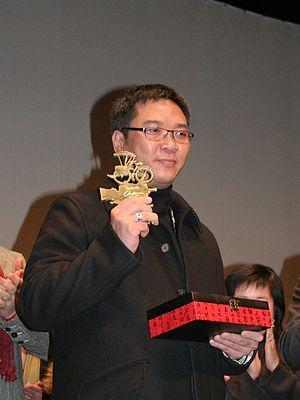
Le Festival international des cinémas d'Asie 2008 a lieu du 29 janvier au 5 février 2008.
Stanley Kwan est un réalisateur et producteur né à Hong Kong le 9 octobre 1957.